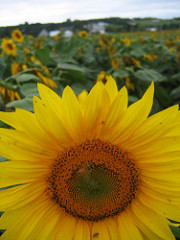
Flower: sunflower